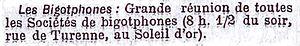
Annonce du premier congrès des bigotphones à Paris le samedi 27 août 1898.
Le bigophone ou bigotphone est un instrument de musique carnavalesque, d'aspect décoratif, très bruyant, populaire, bon marché et facile à fabriquer.